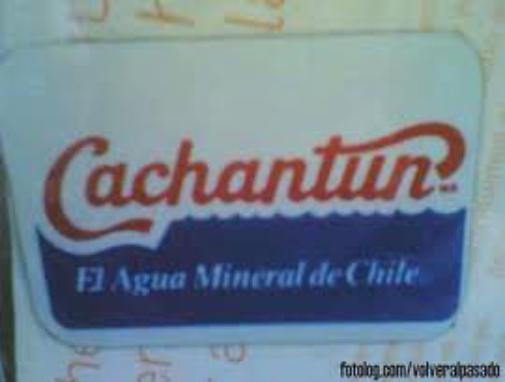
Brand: Cachantun
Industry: Food